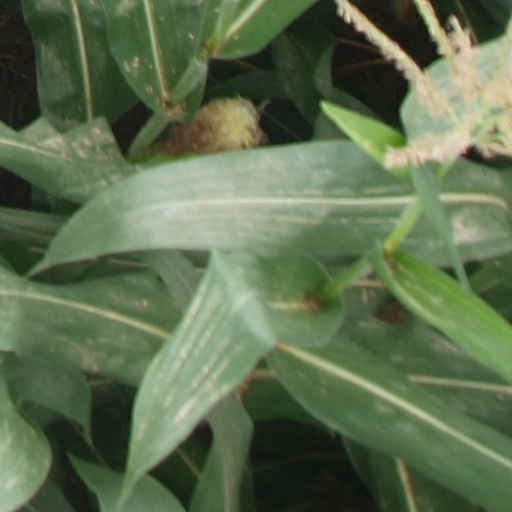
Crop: maize; corn